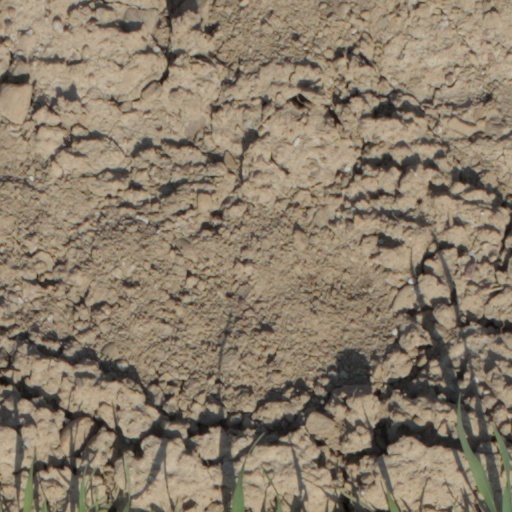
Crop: wheat